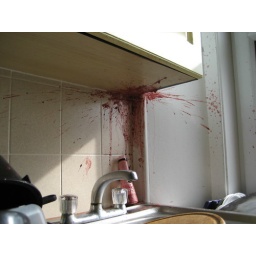
There were red splatters all over the place. Including walls about five feet away from the bottle.